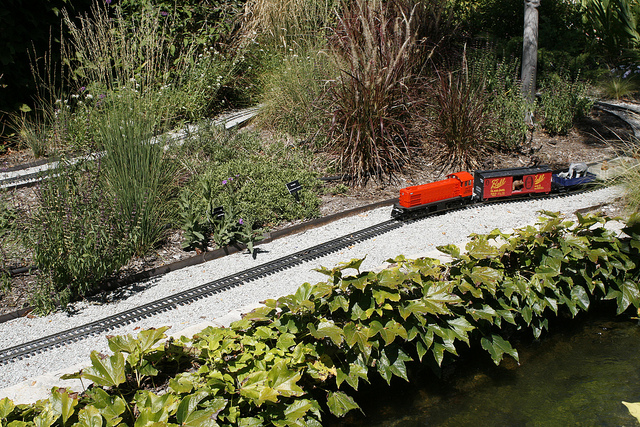
A train traveling down tracks next to a river.

A toy train runs through the middle of a garden.

Toy train and tracks set-up outdoors with plants and water near by.

a toy train in an extravagant set up

a small toy train is on some tracks